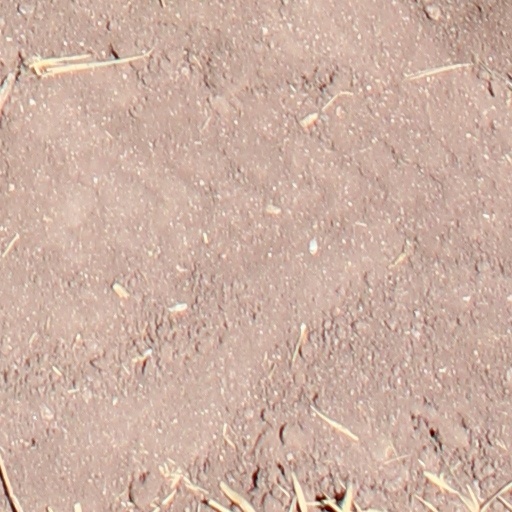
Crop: wheat